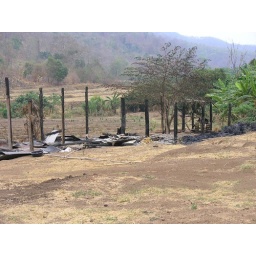
A burnt out field house close by a very rough narrow and winding road miles out from Pai.